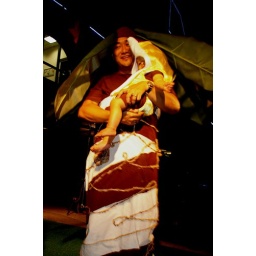
Father and son as banana tree and banana for the runway show. Each participate selected music for their walk in the green runaway.